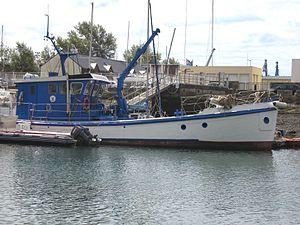
Créé en 1806, en France, le service des phares et balises est chargé d'entretenir les dispositifs d'aide à la navigation mis en place le long des côtes de France et d'Outre-mer pour signaler les dangers et baliser les routes maritimes et les chenaux d'accès aux ports. Ce service relève de la direction interrégionale de la Mer.
Un baliseur est un navire utilisé pour la pose et l'entretien des balises et des bouées.